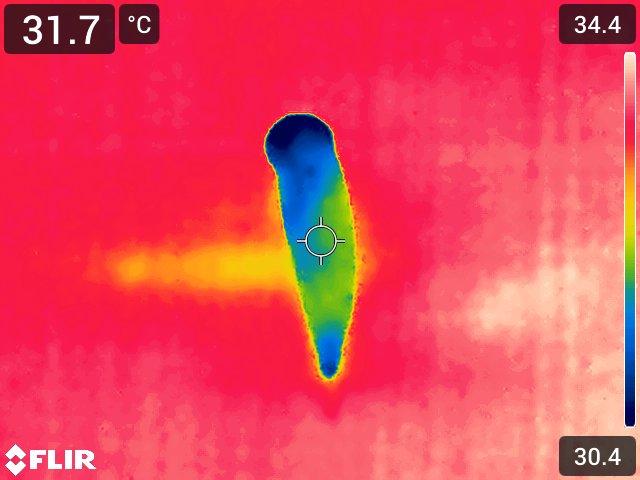
Maturity: adequate_matured